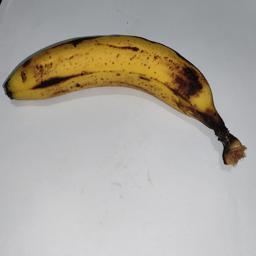
Banana variety: Sagor Kola